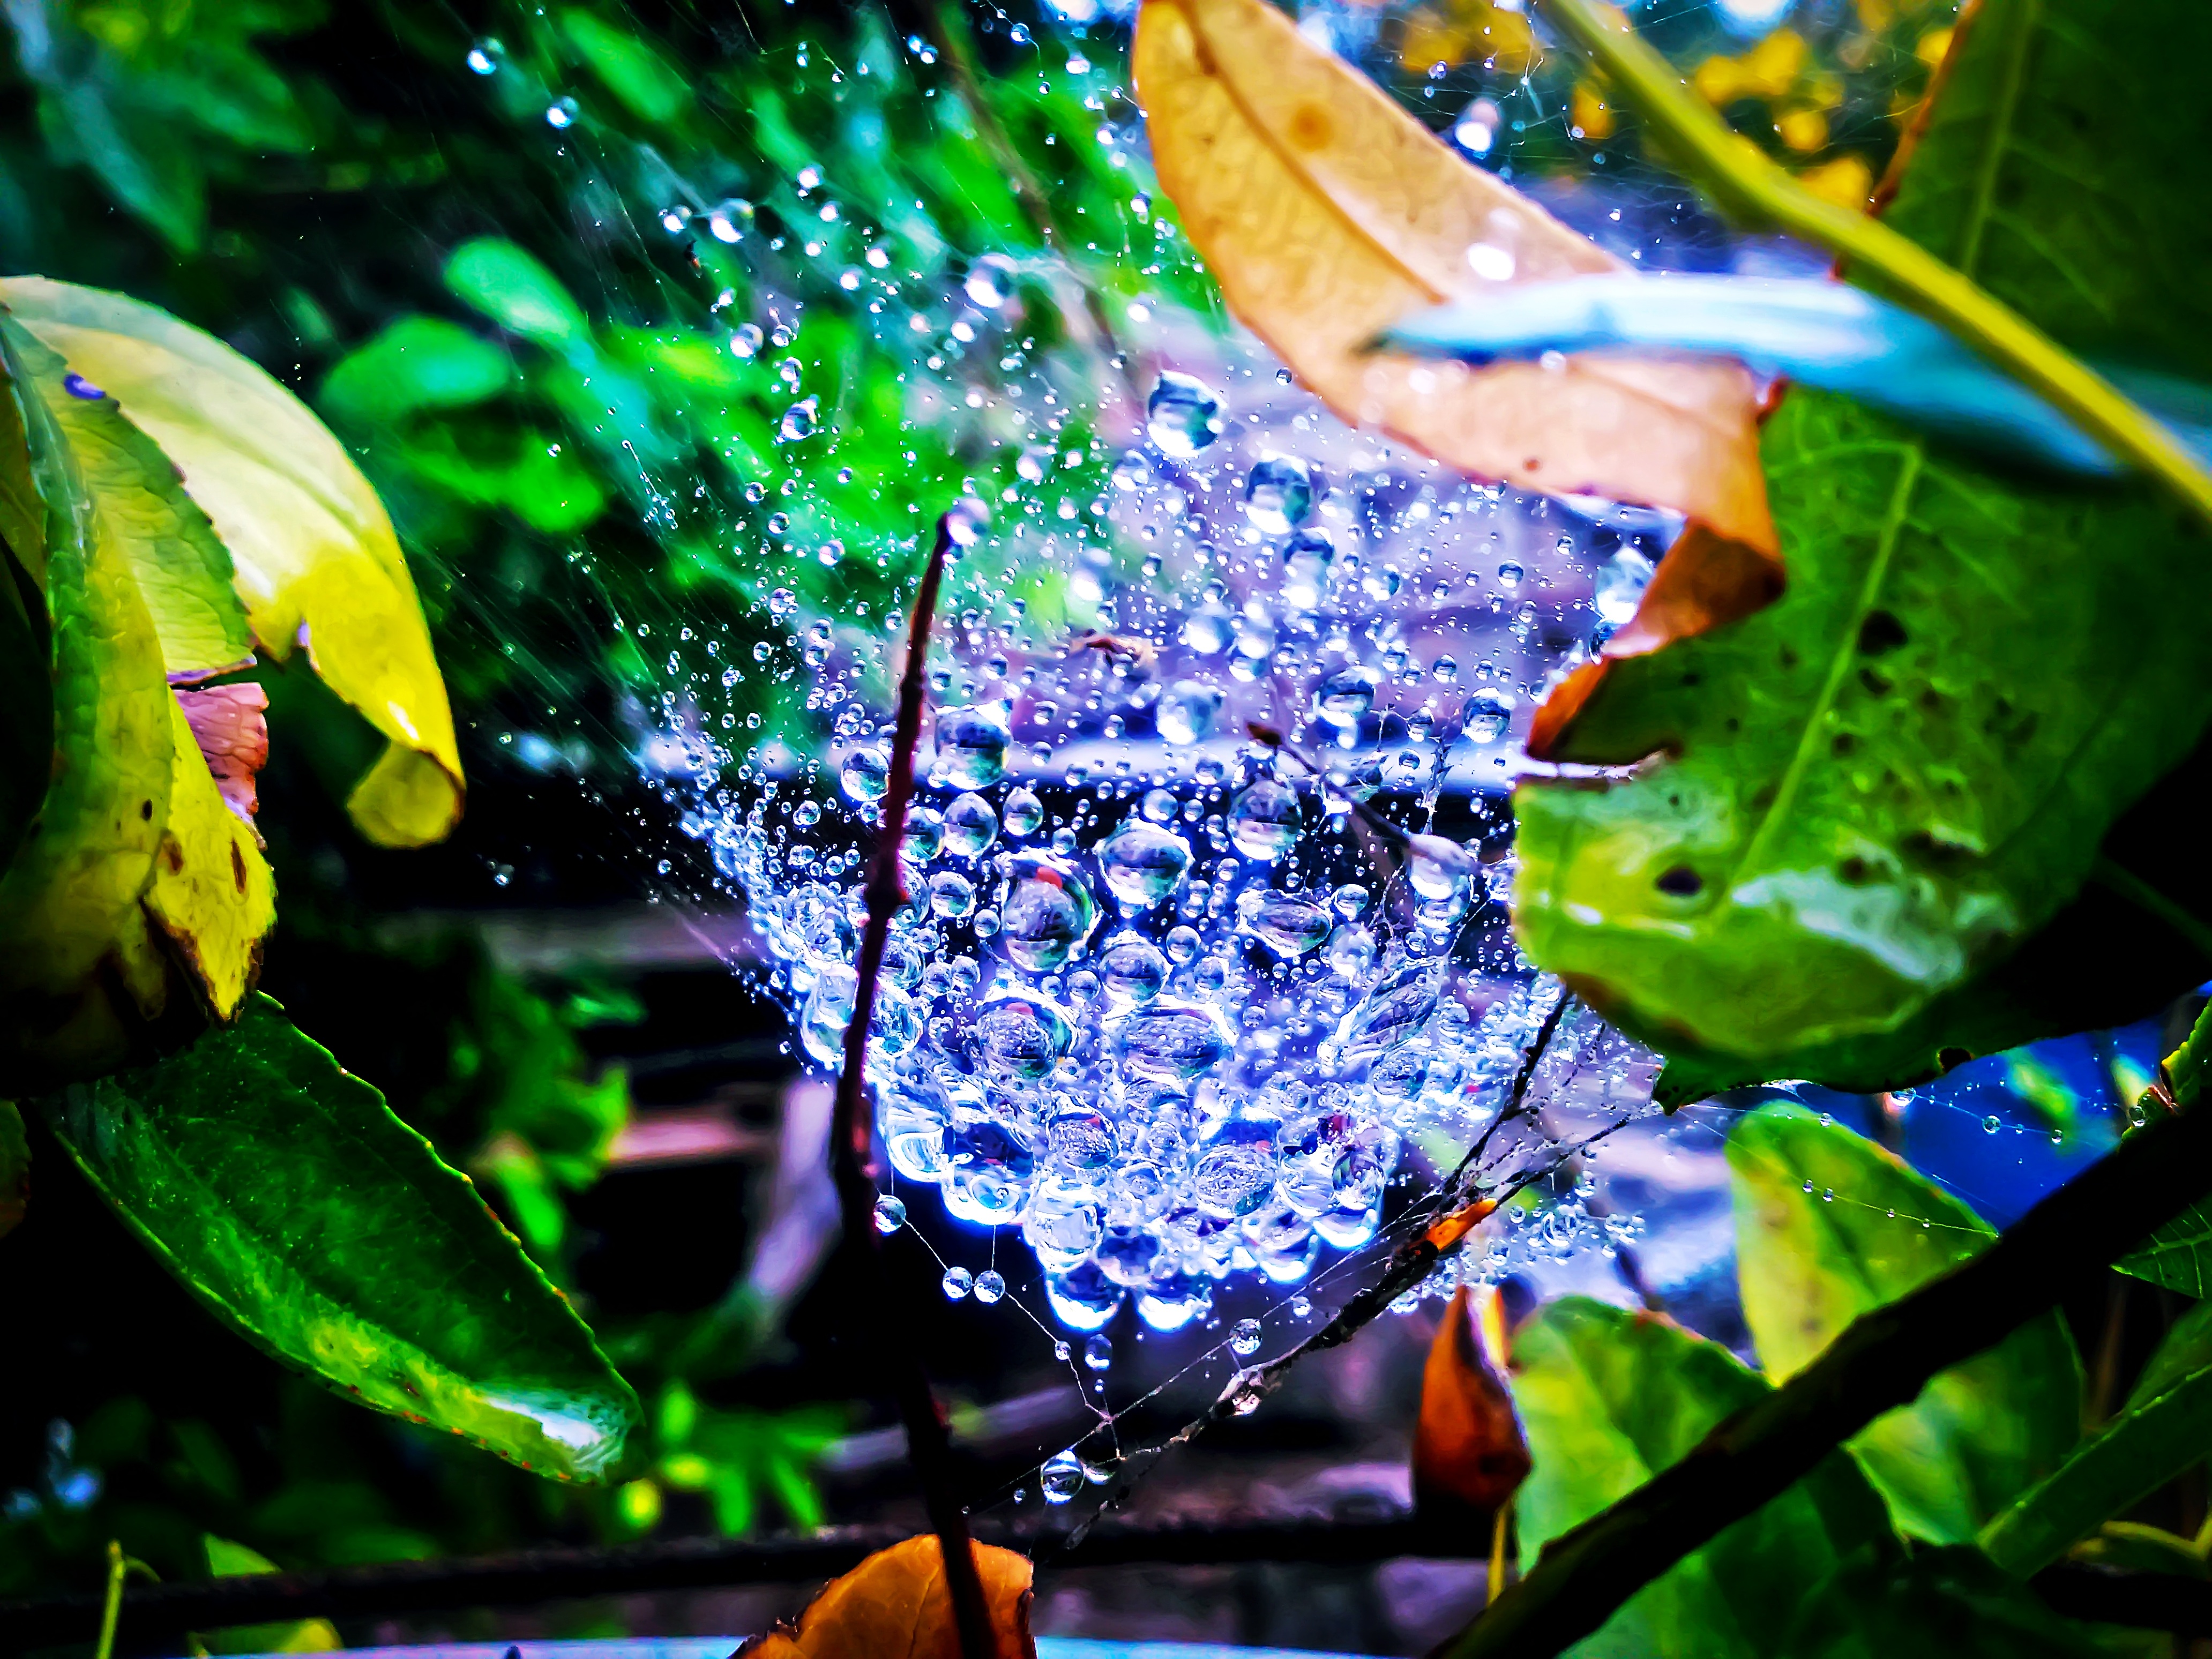
water, nature, branch, plant, photography, sunlight, leaf, flower, green, jungle, insect, botany, butterfly, flora, fauna, invertebrate, close up, tropics, macro photography, moths and butterflies